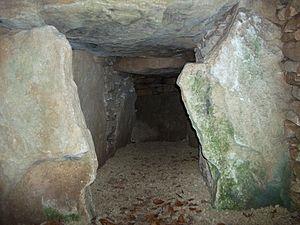
Un tumulus allongé est un monument préhistorique datant généralement du début de la période néolithique. Ils ont généralement environ 5 500 ans et comptent parmi les plus anciennes structures architecturales jamais construites. Elles sont traditionnellement interprétées comme une tombe collective.